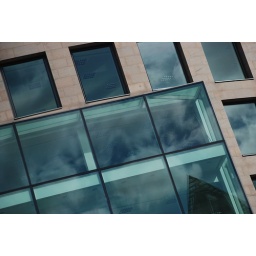
People who work in glass boxes shouldn't...